Traralgon

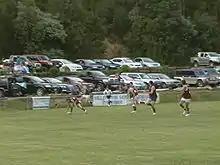
Australian rules football GFL match in 2010 between Traralgon and Moe

Australian rules football is popular. There are two senior clubs, the Traralgon Maroons (which briefly competed in the Victorian Football League between 1996–1997) currently competing in the Gippsland Football League and Traralgon-Tyers United competing in the North Gippsland Football League. There is also a junior league, Traralgon and District Junior Football League, with most games played from the West End Sporting Complex.